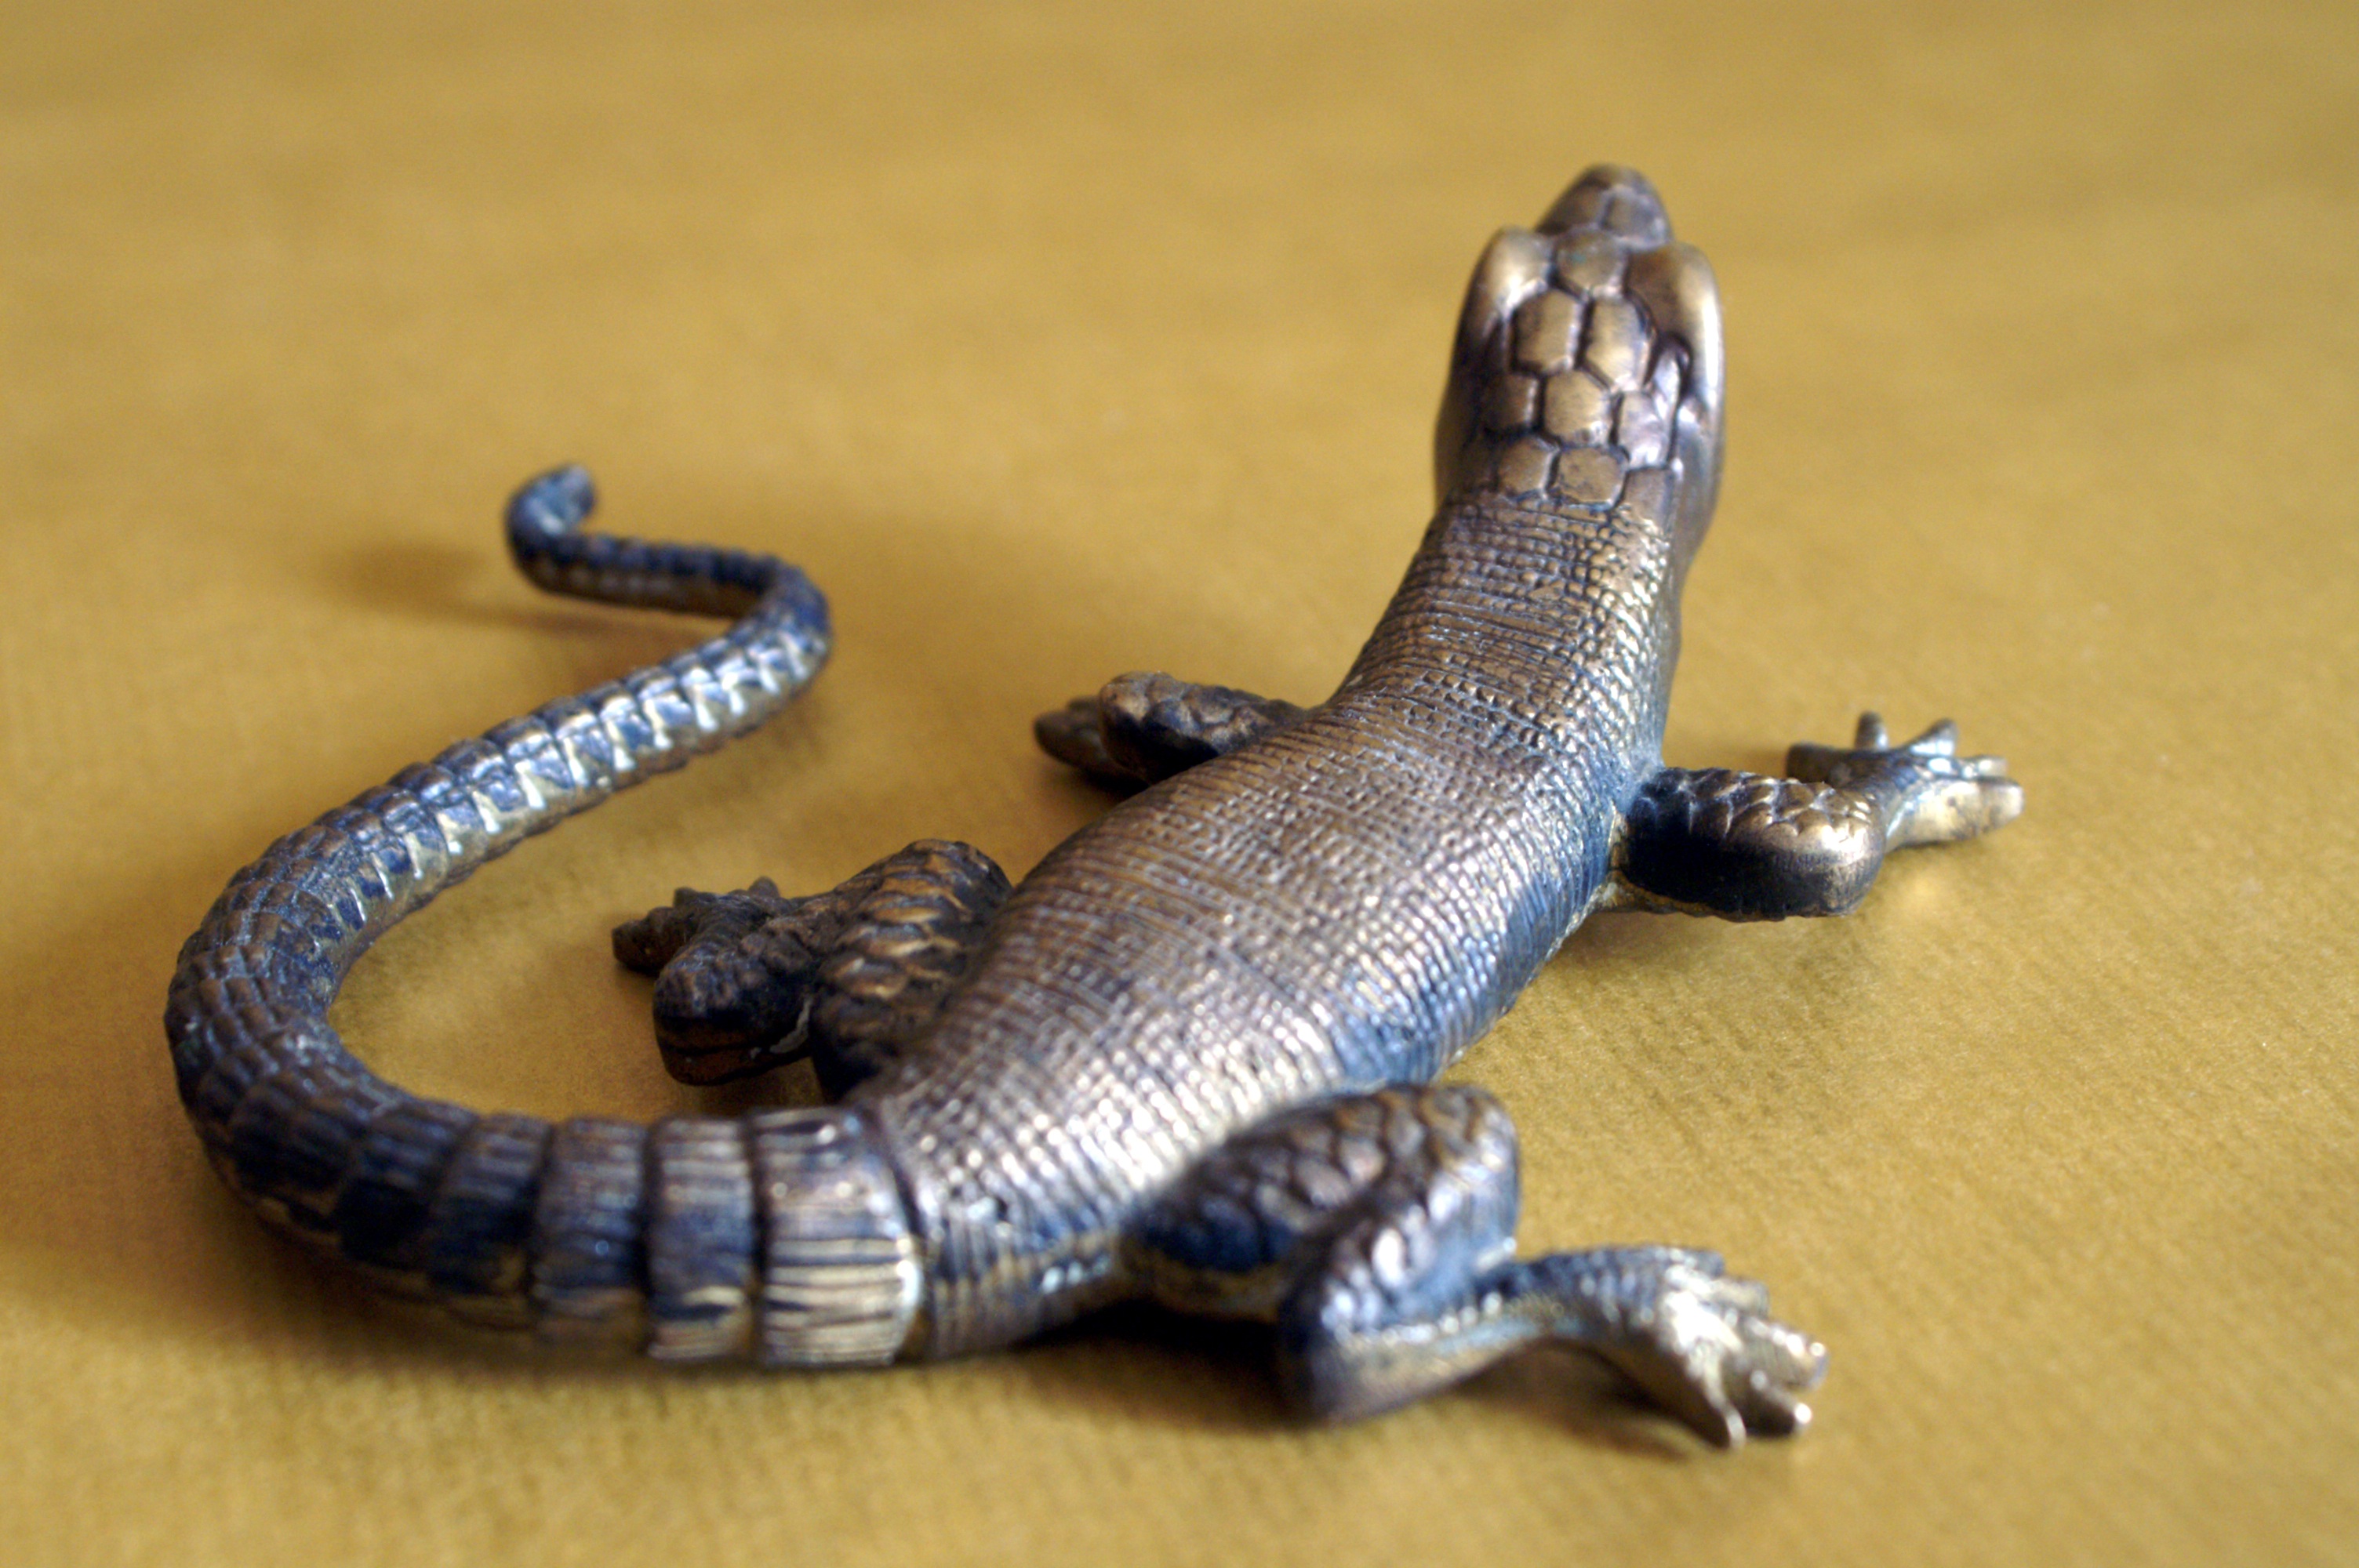
animal, artistic, reptile, fauna, lizard, gecko, figure, design, vertebrate, style, serpent, salamander, scaled reptile